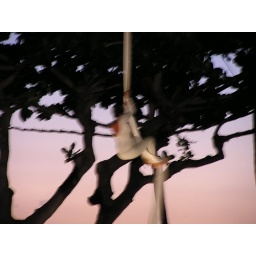
Luau girl in tree